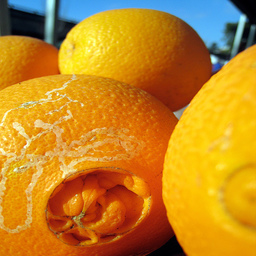
Label: Orange